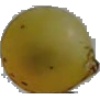
Label: Grape White 3